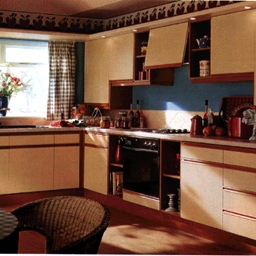
Room type: kitchen